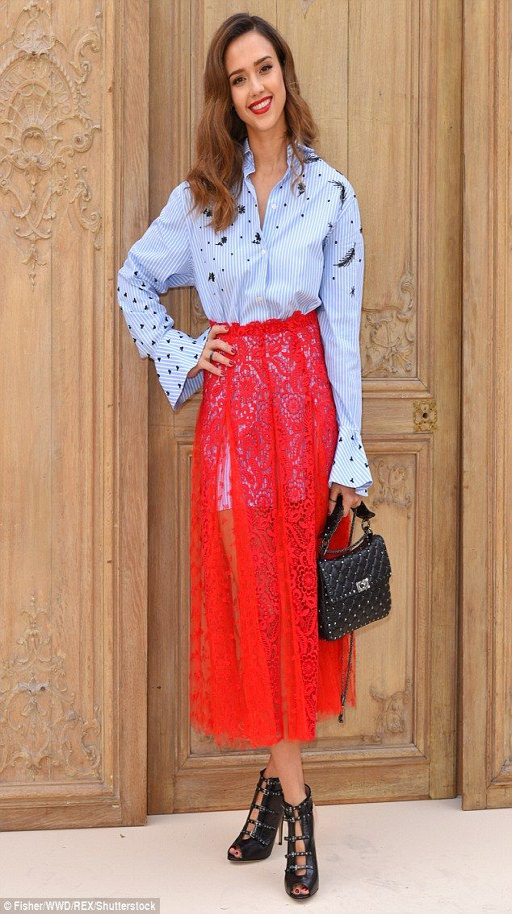
front - row woman : on sunday , actor , stepped out for the star - studded show